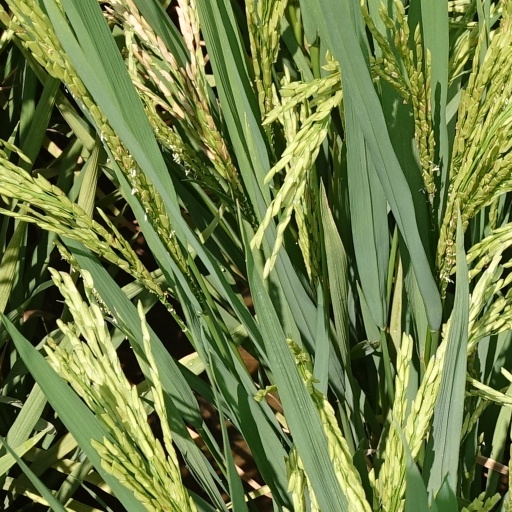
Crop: rice